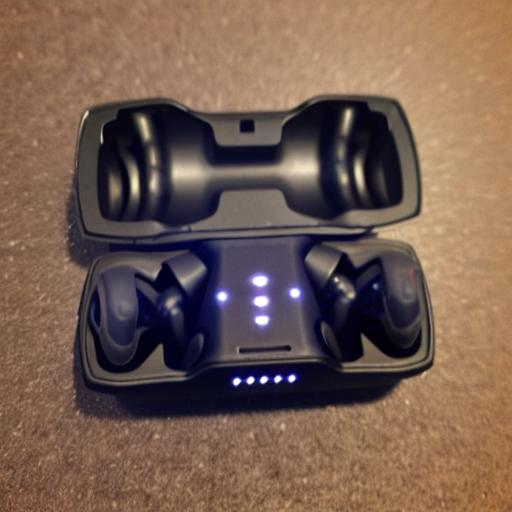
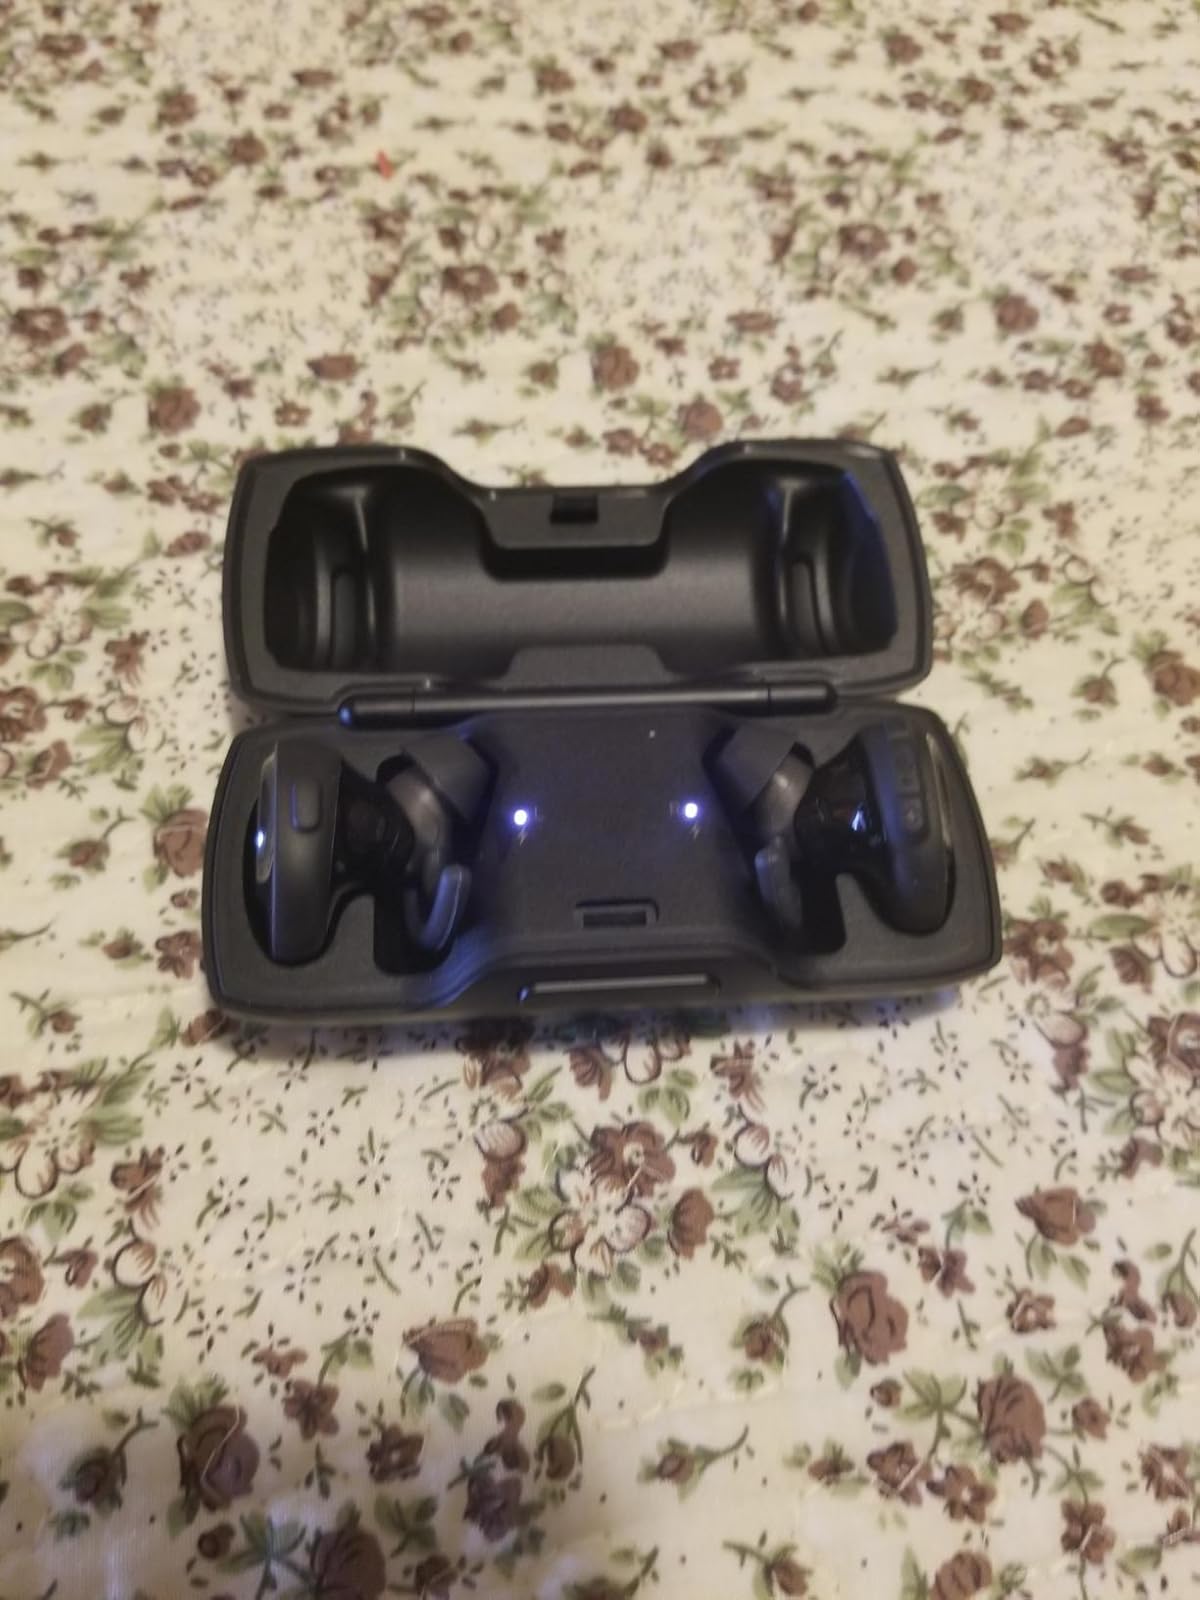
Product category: earbuds
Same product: no